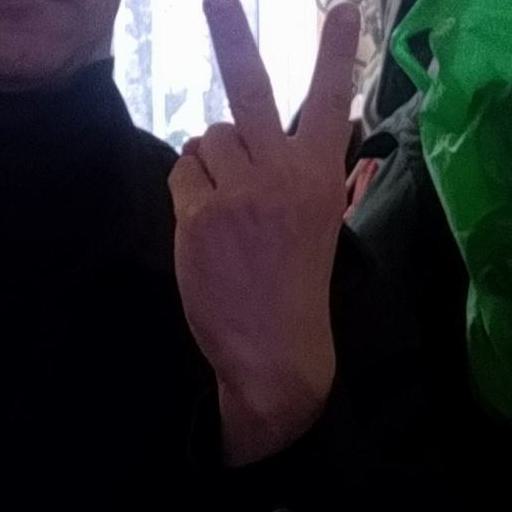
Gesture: peace_inverted